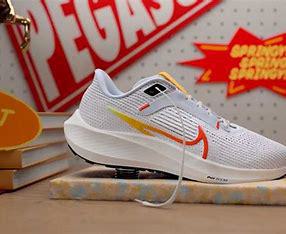
Brand: Nike
Model: Pegasus 41